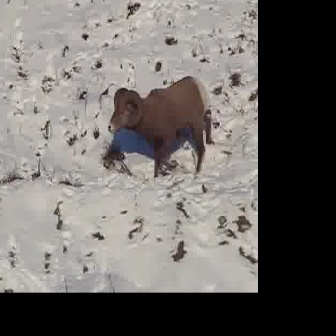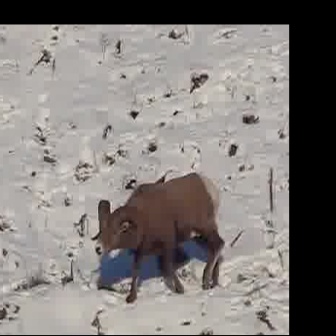
  Please identify the target specified by the bounding box [104,71,213,180] in the first image and locate it in the second image. Return the coordinates in [x_min,y_min,x_max,y_max] format.
Answer: [88,167,226,304]